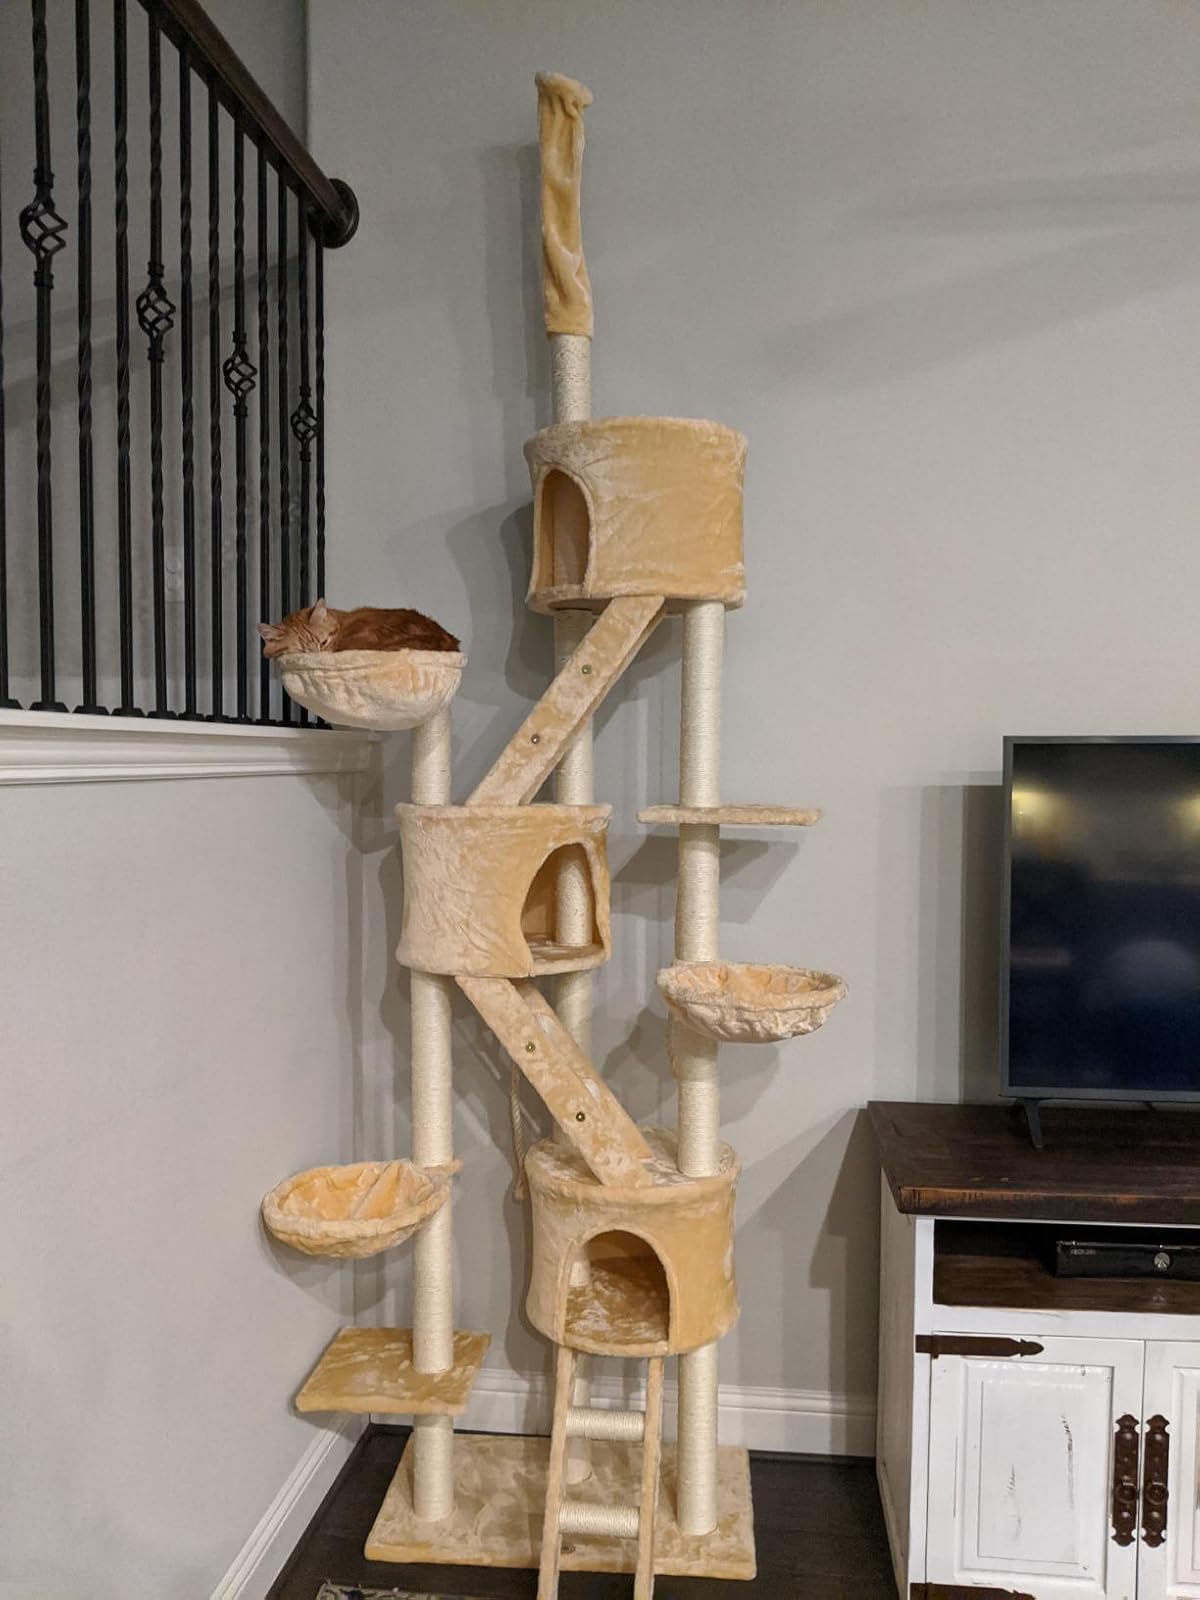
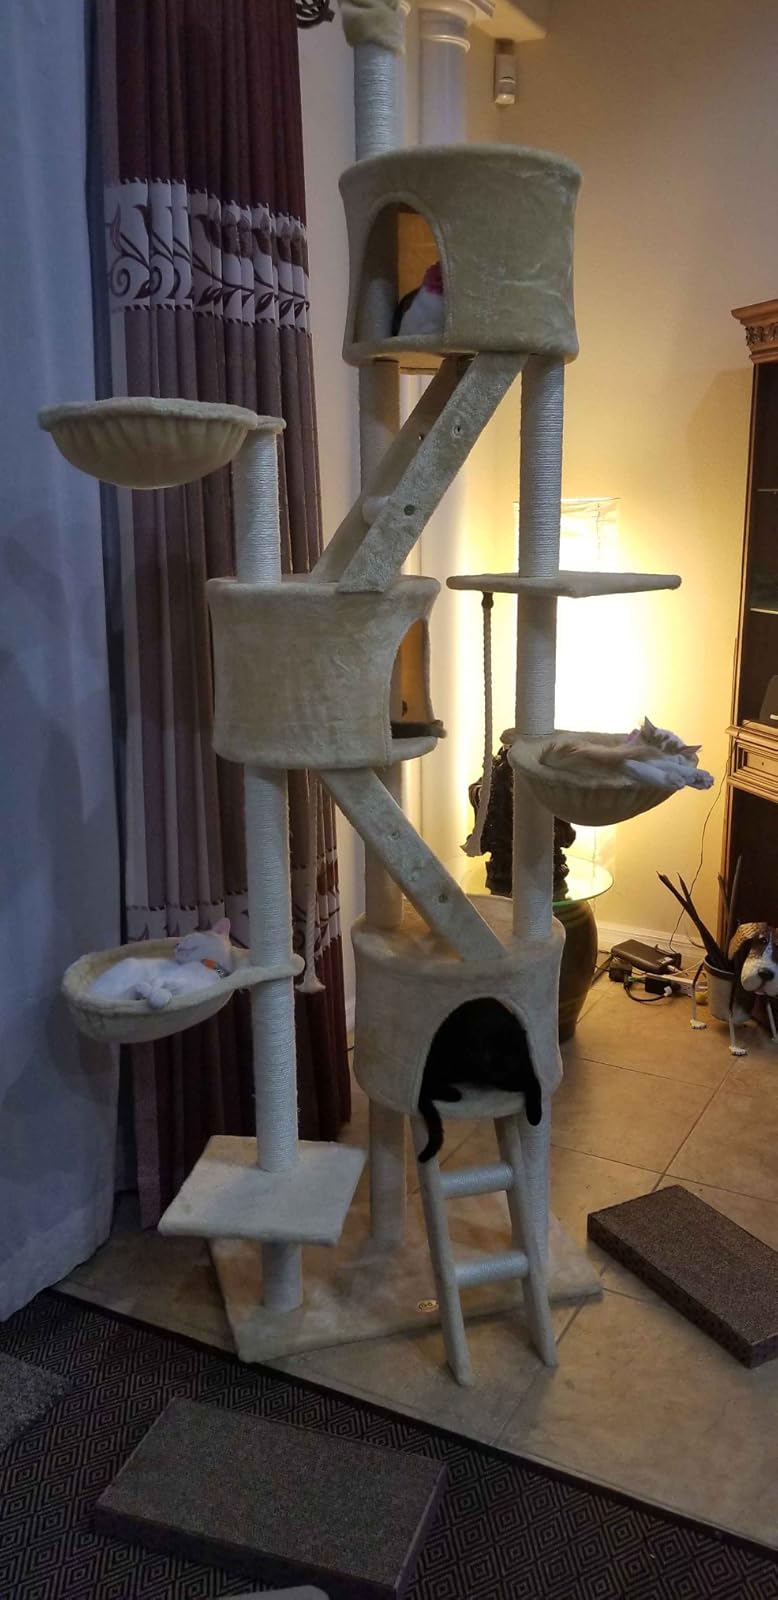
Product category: items_cat tree
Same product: yes